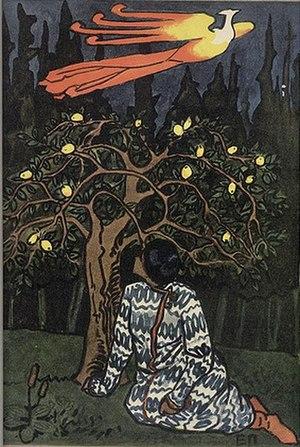
Un oiseau de feu est un oiseau légendaire issu du folklore des pays slaves. Paré de plumes rougeoyantes et venu d'une terre lointaine, il représente en même temps une bénédiction et une malédiction pour celui qui le capture.